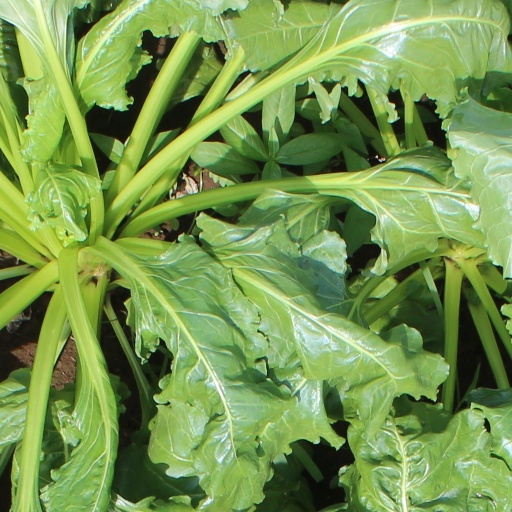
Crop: sugar beet